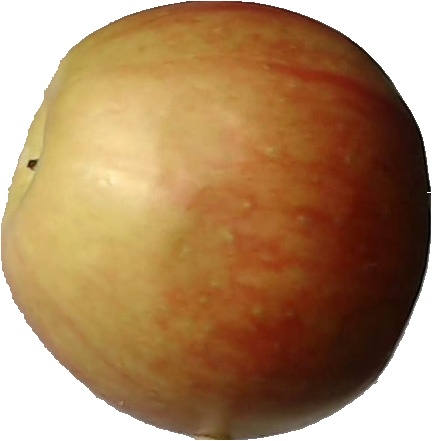
Label: apple_red_2